Apollo program

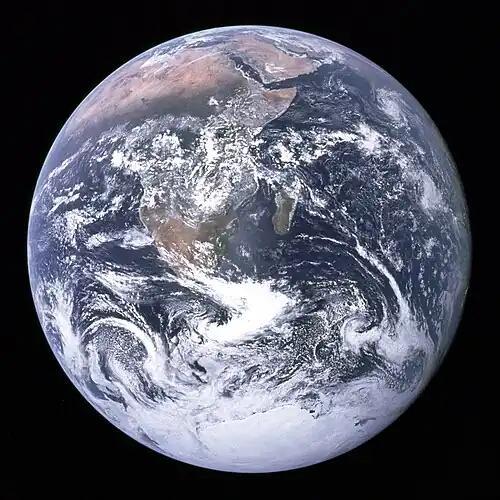
"The Blue Marble" photograph taken on December7, 1972, during Apollo 17. "We went to explore the Moon, and in fact discovered the Earth." —Eugene Cernan

The following March, LM flight, rendezvous and docking were demonstrated in Earth orbit on Apollo 9, and Schweickart tested the full lunar EVA suit with its portable life support system (PLSS) outside the LM. The F mission was carried out on Apollo 10 in May 1969 by Gemini veterans Thomas P. Stafford, John Young and Eugene Cernan. Stafford and Cernan took the LM to within of the lunar surface.